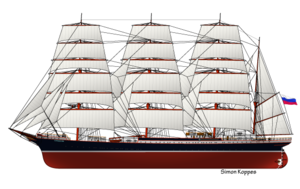
Dessin de la Russie voilier Sedov Español: Dibujo de las velero ruso Sedov Português: Desenho do russo veleiro Sedov
Le Sedov ou STS Sedov est un quatre-mâts barque de 117 m. C'est le plus grand voilier russe et le plus grand voilier navire-école du monde. Navire de commerce allemand construit en 1921, il est donné à la Russie en 1950 à titre de dommage de guerre et devient, un navire océanographique, puis un navire école.
Un quatre-mâts est un grand navire à voiles, doté de quatre mâts : le mât de misaine, le grand mât avant, le grand mât arrière et le mât d'artimon.